Methylglyoxal

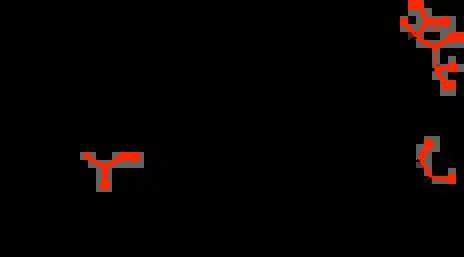
AGEs derived from the action of methylglyoxal on arginine.

DNA damages are induced by reactive carbonyls, principally methylglyoxal and glyoxal, at a frequency similar to that of oxidative DNA damages. Such damage, referred to as DNA glycation, can cause mutation, breaks in DNA and cytotoxicity. In humans, a protein DJ-1 (also named PARK7), has a key role in the repair of glycated DNA bases.